Mil V-12

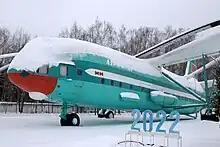
Mil V-12 at the Central Air Force Museum in 2022

Control of the V-12 presented several problems to the designers and engineers due to the sheer size as well as the rotor layout. The pilot and co-pilot sat in the lower flight deck with a wide expanse of windows to give excellent visibility. Using conventional cyclic stick, collective lever and rudder pedals the pilots input their commands in a conventional fashion. Roll control is by differential collective pitch change on the left and right rotors, ensuring that sufficient lift is generated to prevent inadvertent sink. Yaw in the hover or low air speeds is achieved by tilting the rotor discs forward and backward differentially depending on direction of yaw required. At higher air speeds differential rotor control is gradually supplanted by the large aerodynamic rudder on the fin. Ascent and descent are controlled by the collective lever increasing or decreasing the pitch of both rotors simultaneously. Large elevators on the tailplane help control the fuselage attitude and provide reaction to pitching moments from the wing and variation on rotor disc angle.